Nine-dash line

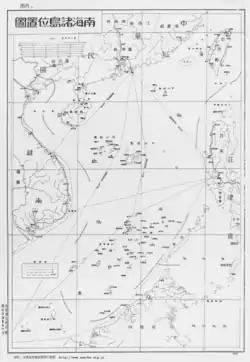
"Location Map of South Sea Islands" circa 1947

In December 1947, the Ministry of Interior of the Nationalist government released "Location Map of South Sea Islands" showing an eleven-dash line. Scholarly accounts place its publication from 1946 to 1948 and indicate that it originated from an earlier one titled "Map of Chinese Islands in the South China Sea" published by the ROC Land and Water Maps Inspection Committee in 1935. Beginning in 1952, the People's Republic of China (PRC) used a revised map with nine dashes, removing the two dashes in the Gulf of Tonkin. The change was interpreted as a concession to the newly independent North Vietnam; the maritime border between PRC and Vietnam in the Gulf of Tonkin was eventually formalized by treaty in 2000.